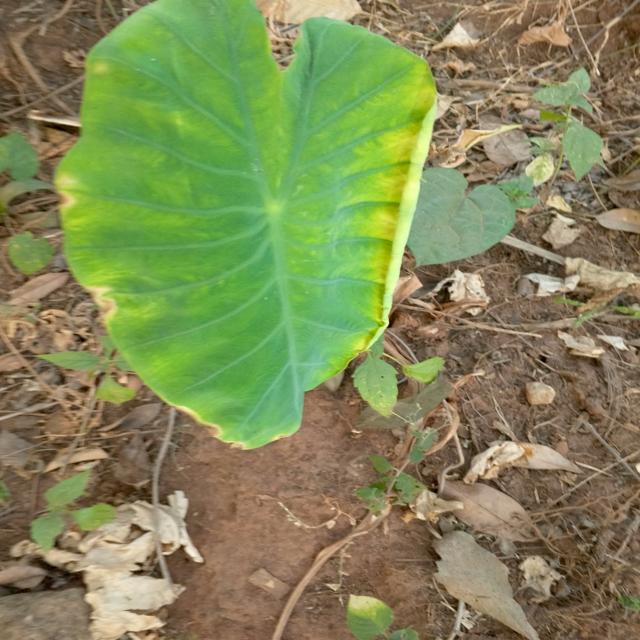
Label: Late_Blight